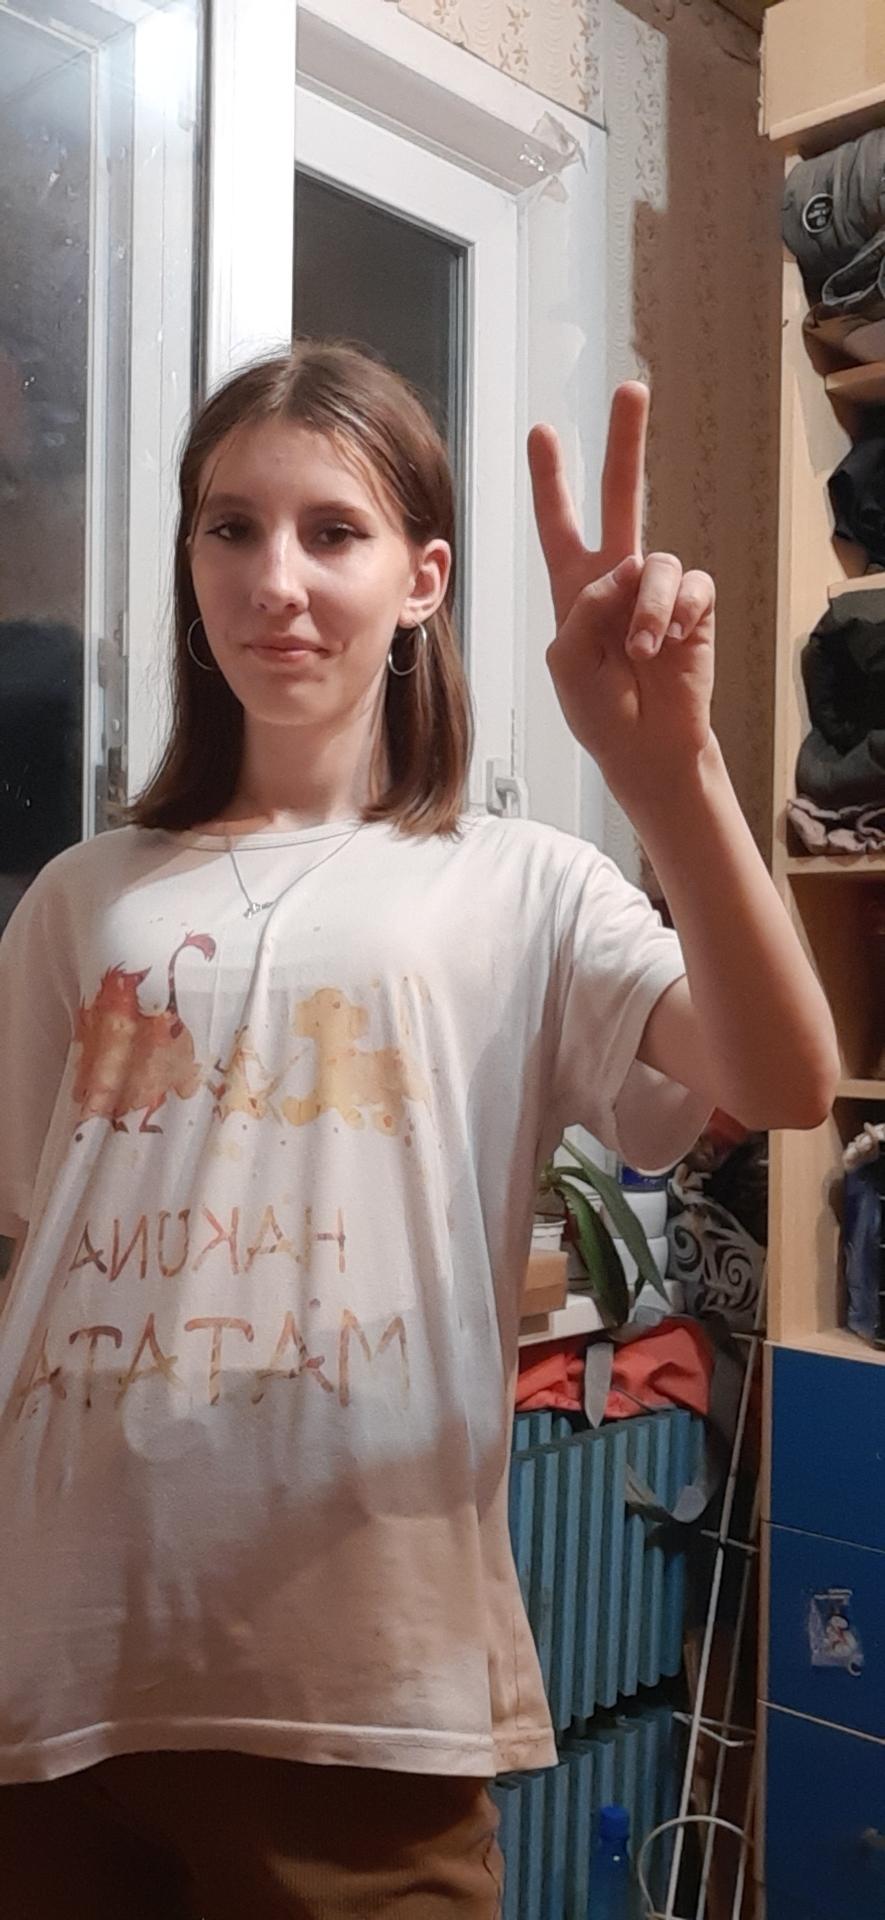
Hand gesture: peace